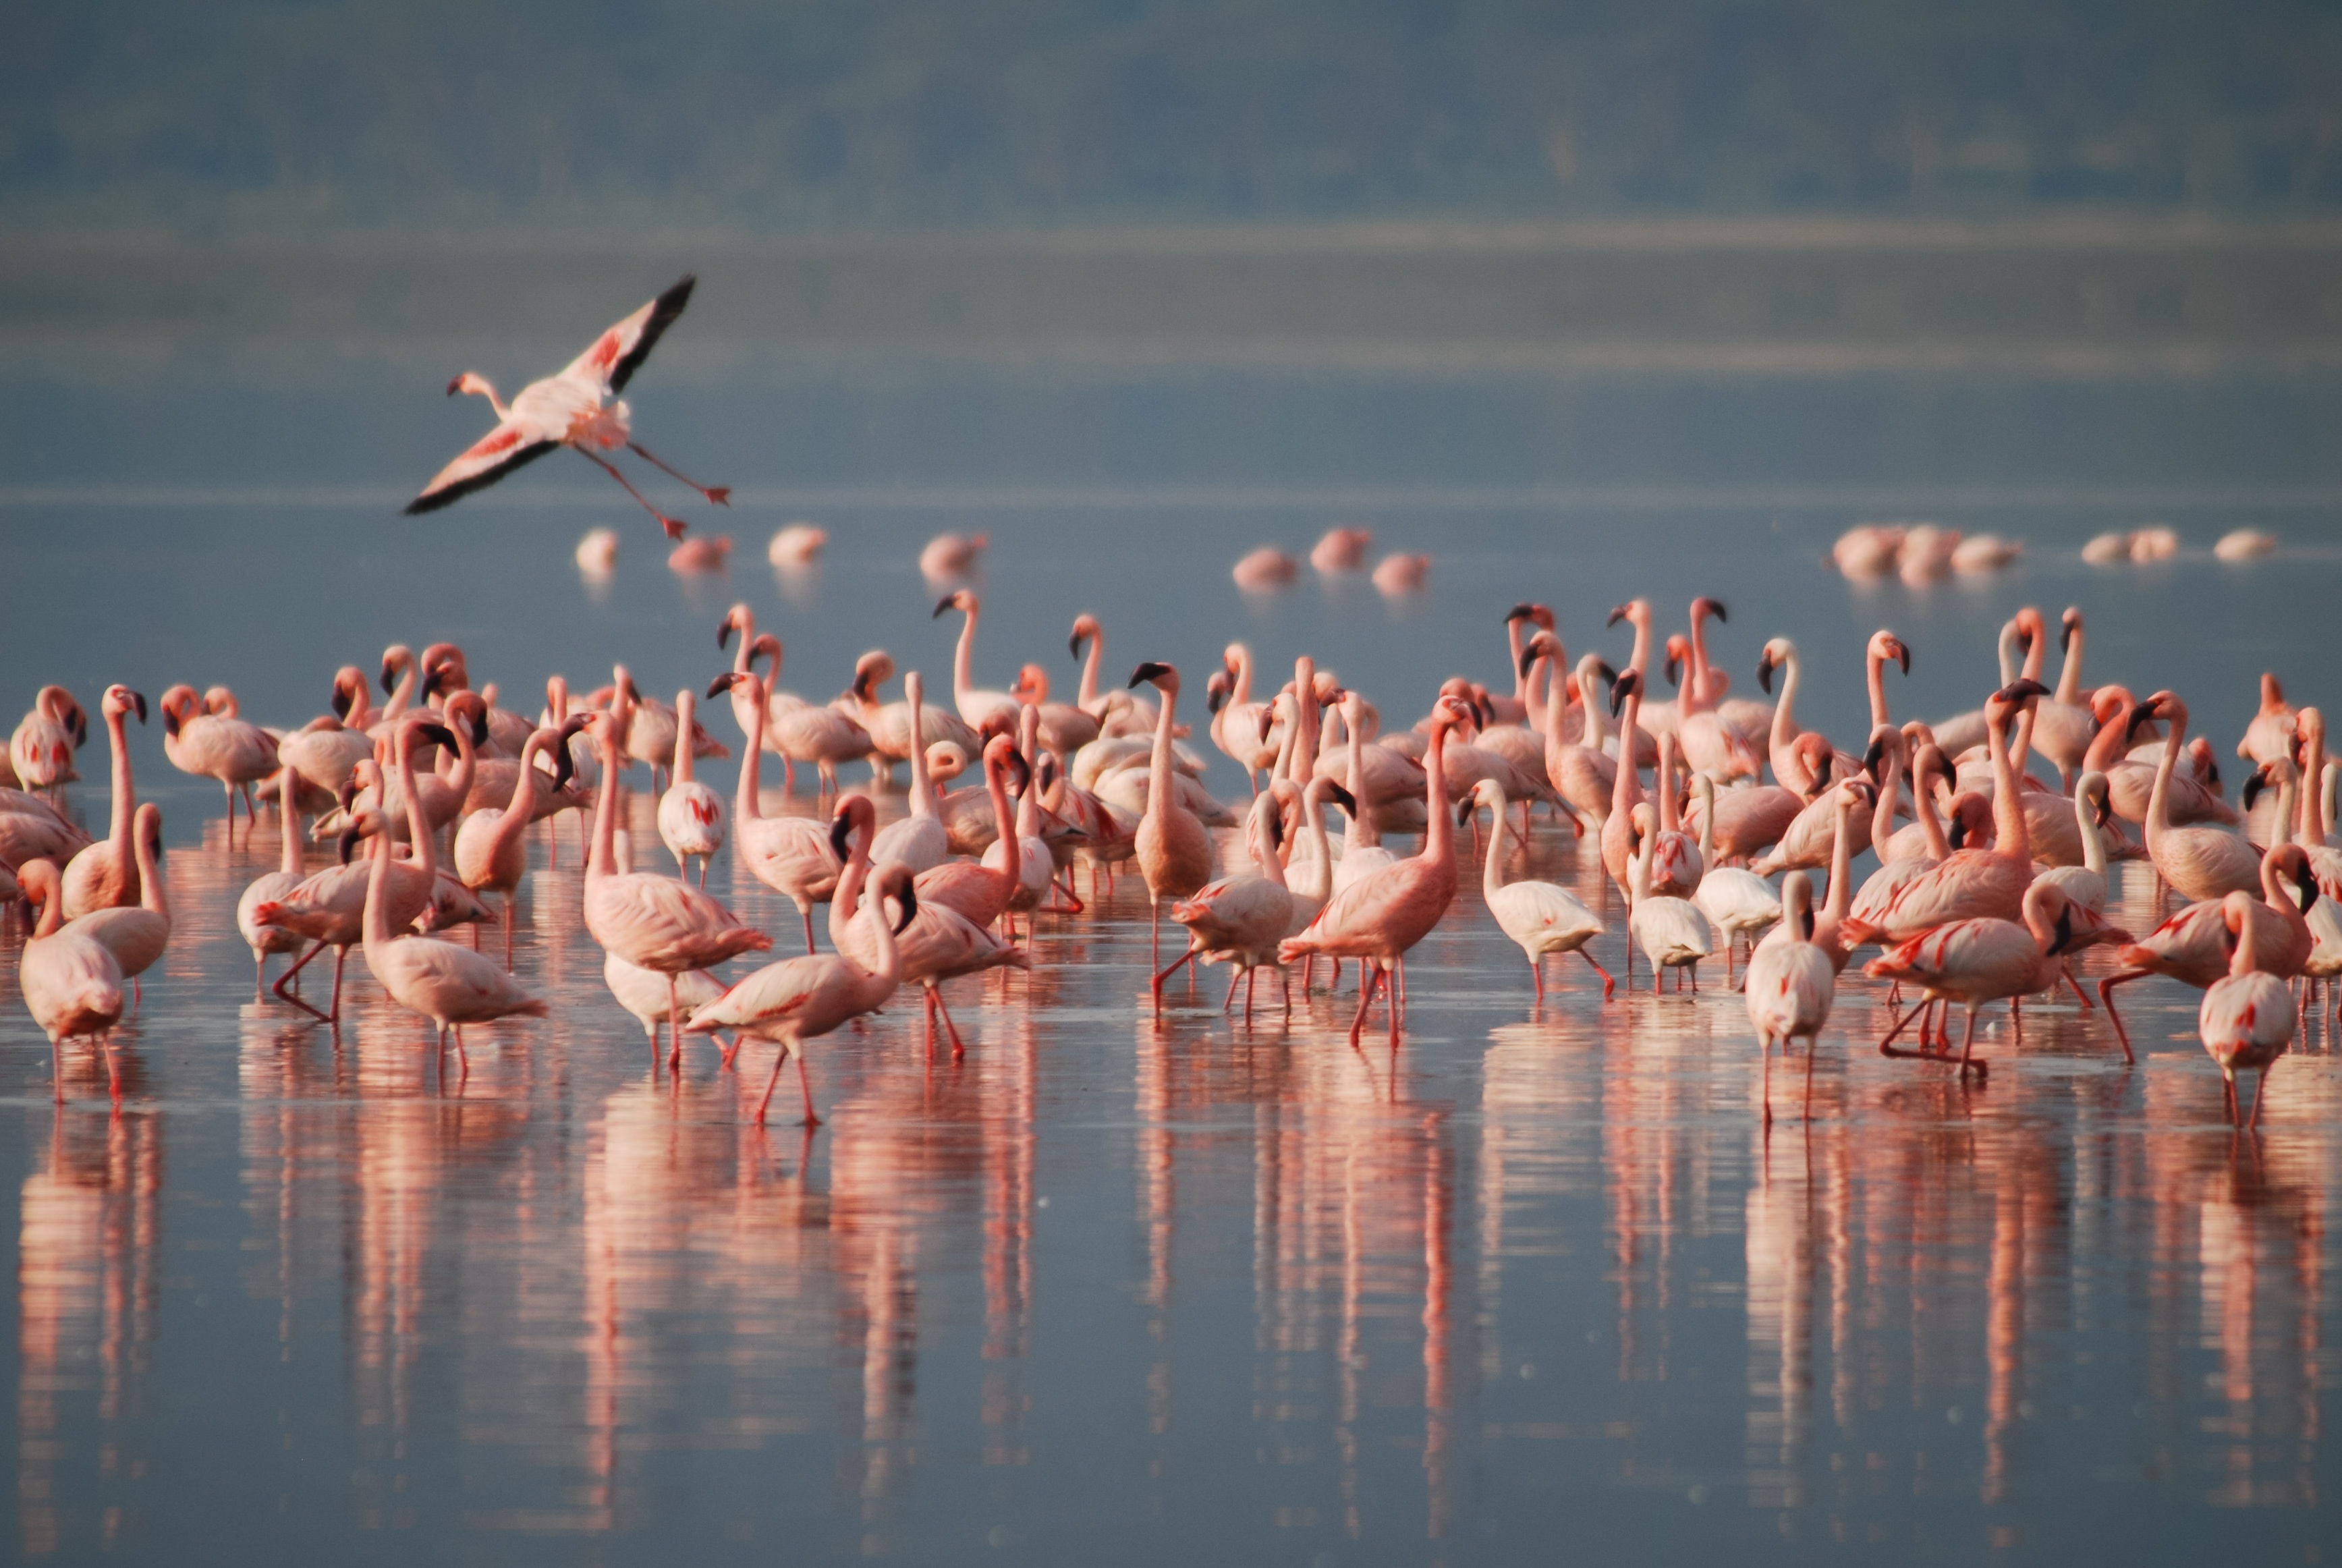
water, nature, bird, group, lake, animal, wildlife, wild, tropical, color, natural, africa, park, blue, colorful, pink, feather, fauna, life, national, flamingo, exotic, water bird, safari, flamingos